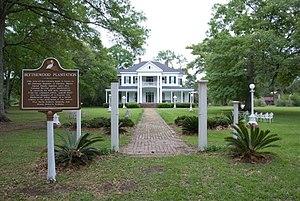
La ville d’Amite est le siège de la paroisse de Tangipahoa, dans l’État de Louisiane, aux États-Unis. Sa population s’élevait à 4 141 habitants lors du recensement de 2010, estimée à 4 429 habitants en 2016.